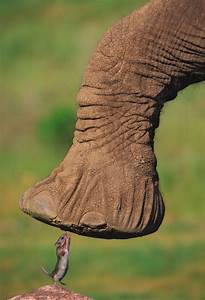
Label: elephant